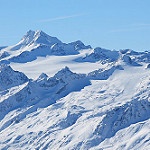
Label: glacier